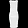
Label: Dress